Amos Bronson Alcott

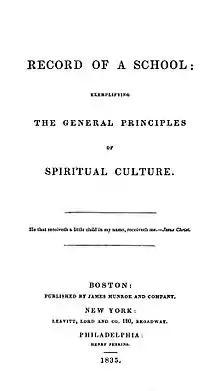
"Record of a School", a chronicle of Alcott's Temple School, was published in 1835.

In July 1835, Peabody published her account as an assistant to the Temple School as "Record of a School: Exemplifying the General Principles of Spiritual Culture". While working on a second book, Alcott and Peabody had a falling out and "Conversations with Children on the Gospels" was prepared with help from Peabody's sister Sophia, published at the end of December 1836. Alcott's methods were not well received; many found his conversations on the Gospels close to blasphemous. For example, he asked students to question if Biblical miracles were literal and suggested that all people are part of God. In the "Boston Daily Advertiser", Nathan Hale criticized Alcott's "flippant and off hand conversation" about serious topics from the Virgin birth of Jesus to circumcision. Joseph T. Buckingham called Alcott "either insane or half-witted" and "an ignorant and presuming charlatan". The book did not sell well; a Boston lawyer bought 750 copies to use as waste paper.